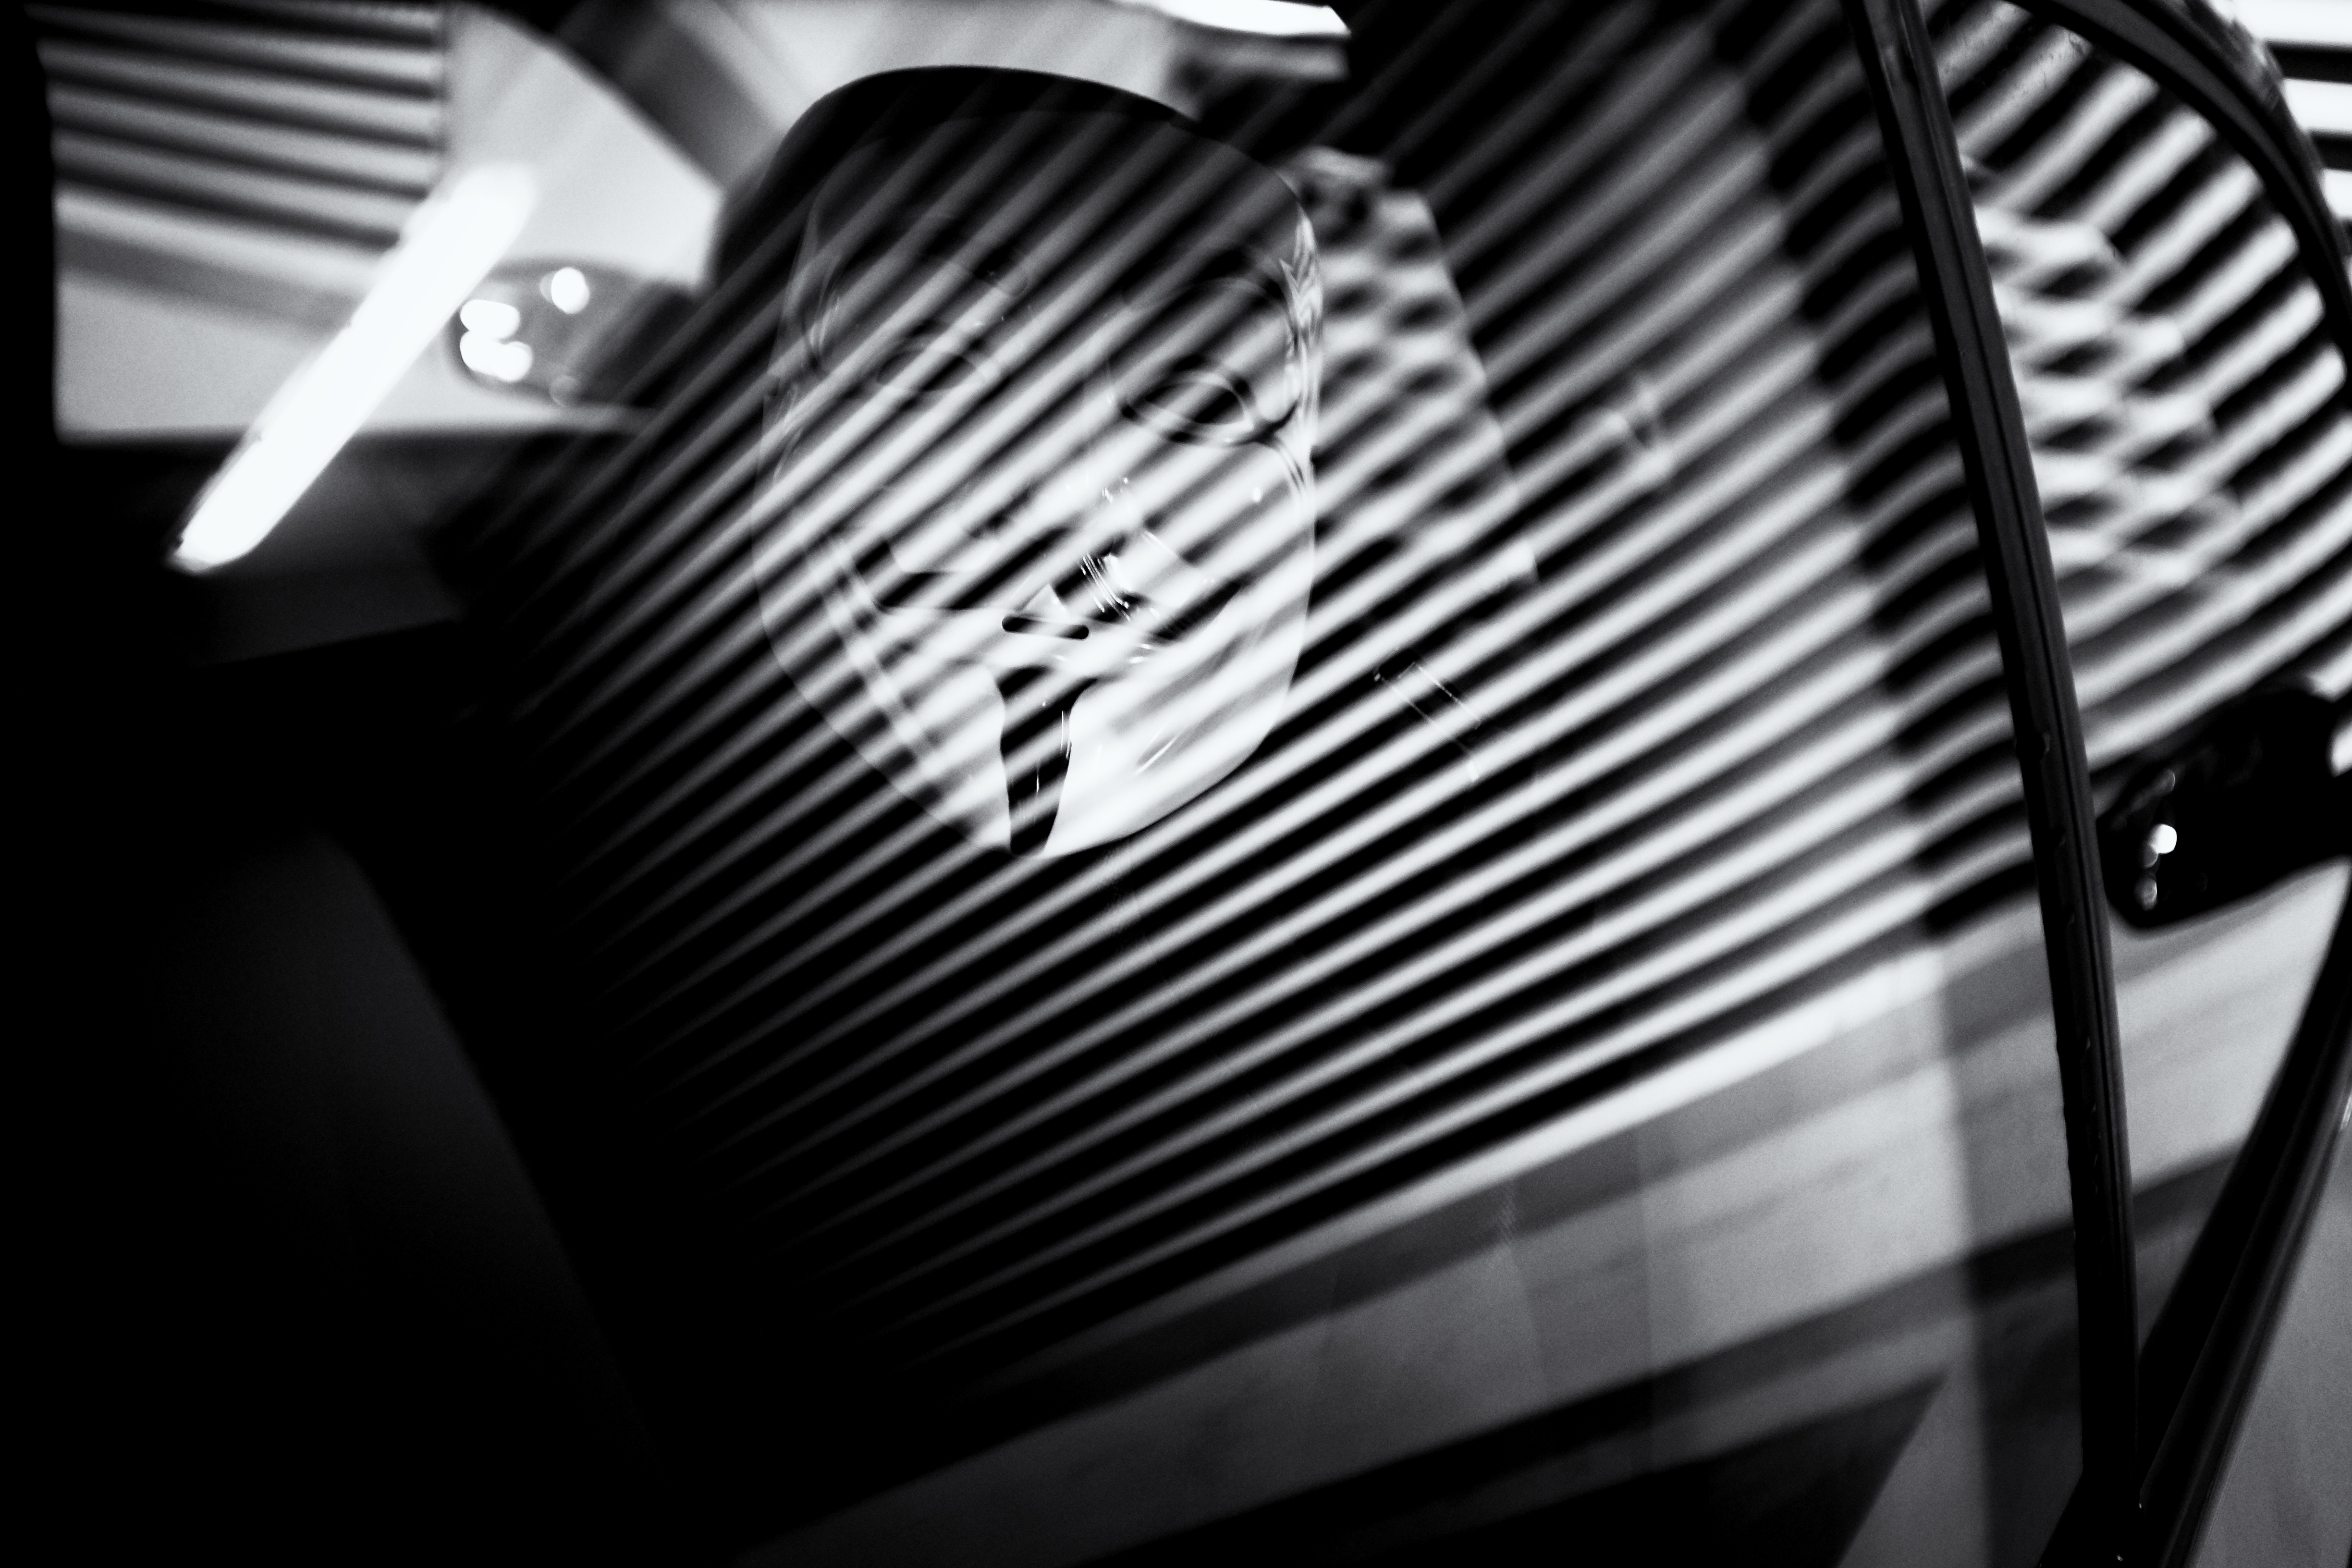
light, black and white, car, wheel, vehicle, black, monochrome, grille, monochrome photography, automotive exterior, automotive design, aircraft engine